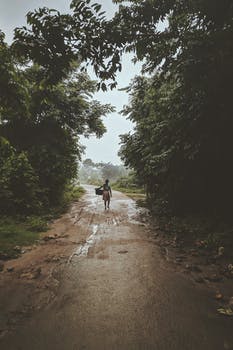
Label: No Watermark